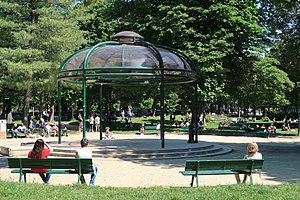
Jardin du Ranelagh (Paris, 16e).
Le jardin du Ranelagh est un espace vert du 16ᵉ arrondissement de Paris, en France.